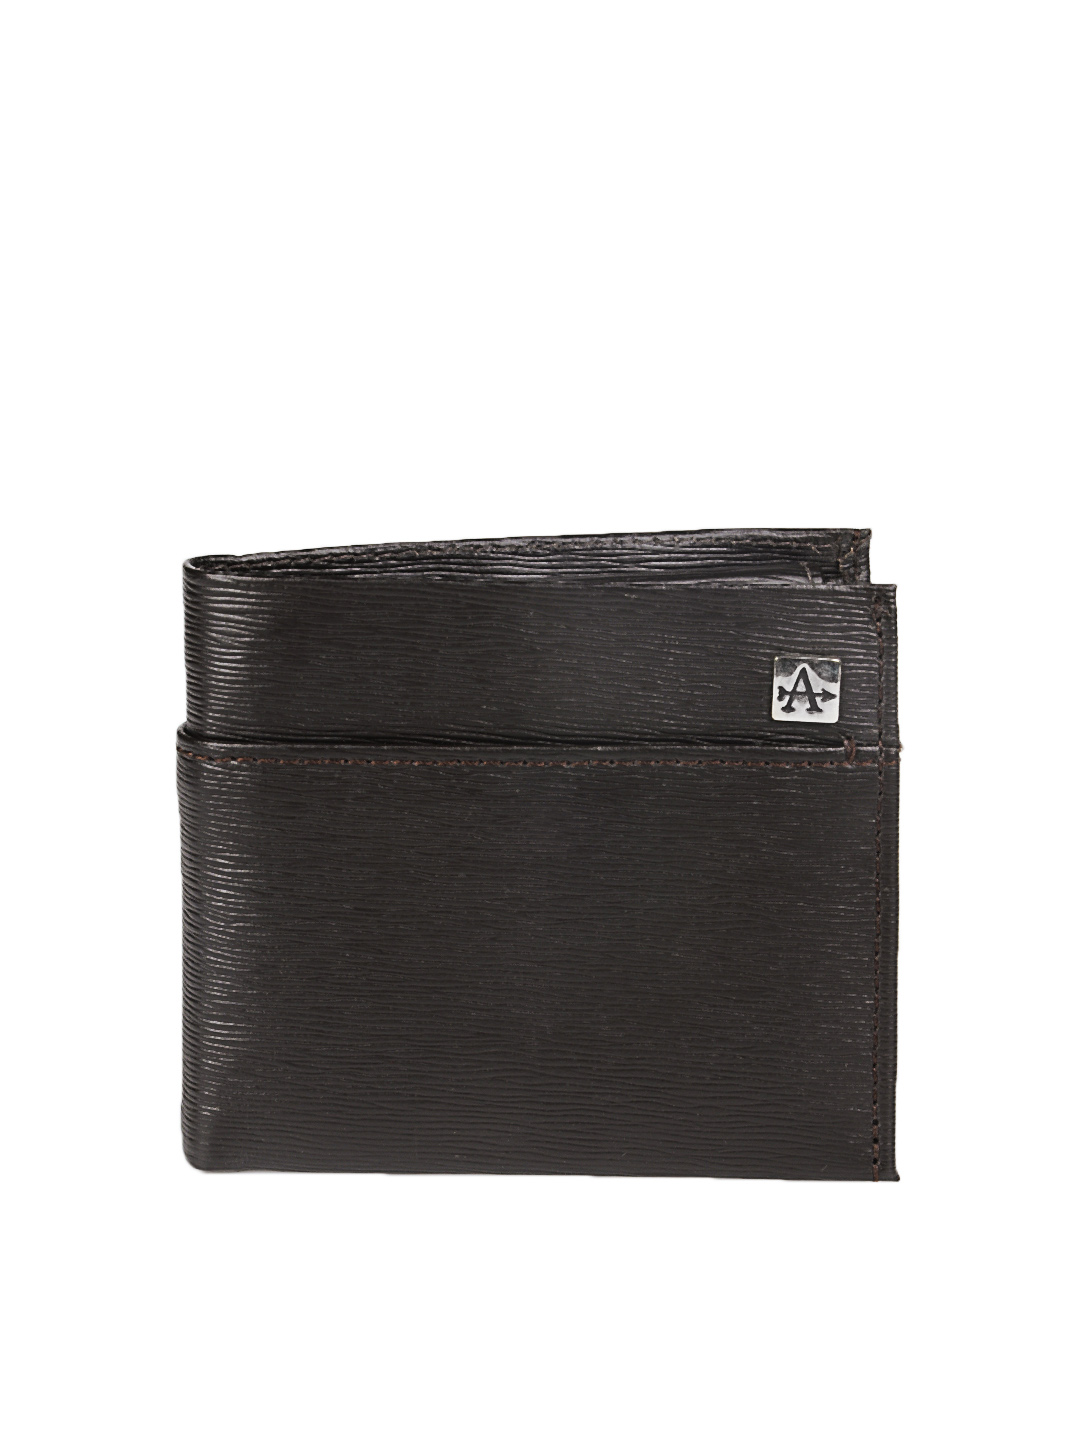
Arrow Men Brown Wallet
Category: Accessories / Wallets / Wallets
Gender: Men
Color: Brown
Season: Summer 2012
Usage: Casual